Hayatullah Khan Durrani

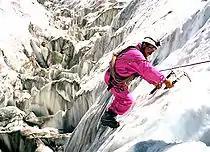
Hayatullah Khan Durrani in Raka Poshi Mount Expedition 2003.

as a part of promotion and development of Rock-climbing Adventure sports in youth of Pakistan.Nazir Sabir and Ashraf Aman Visited Quetta Balochistan to supervise the National male female youth Rock-climbing training Course. Hayatullah Khan Durrani was the Director and chief organizer of the camp.